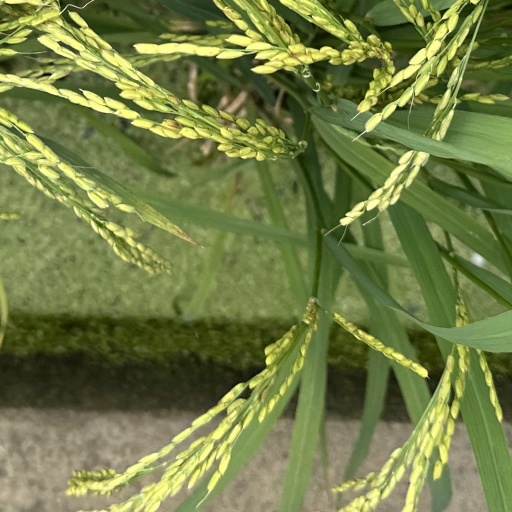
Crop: rice